Hepatitis delta virus ribozyme

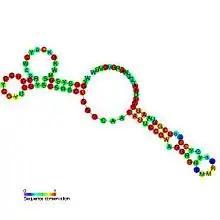
Predicted secondary structure and sequence conservation of HDV ribozyme

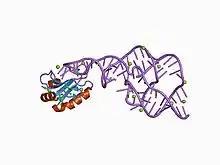
A representation of the 3D structure of the Hepatitis delta virus ribozyme.

The hepatitis delta virus (HDV) ribozyme is a non-coding RNA found in the hepatitis delta virus that is necessary for viral replication. Hepatitis delta virus is the only known human virus that utilizes ribozyme activity to infect its host. The ribozyme acts to process the RNA transcripts to unit lengths in a self-cleavage reaction during replication of the hepatitis delta virus, which is thought to propagate by a double rolling circle mechanism. The ribozyme is active "in vivo" in the absence of any protein factors and was the fastest known naturally occurring self-cleaving RNA at the time of its discovery.